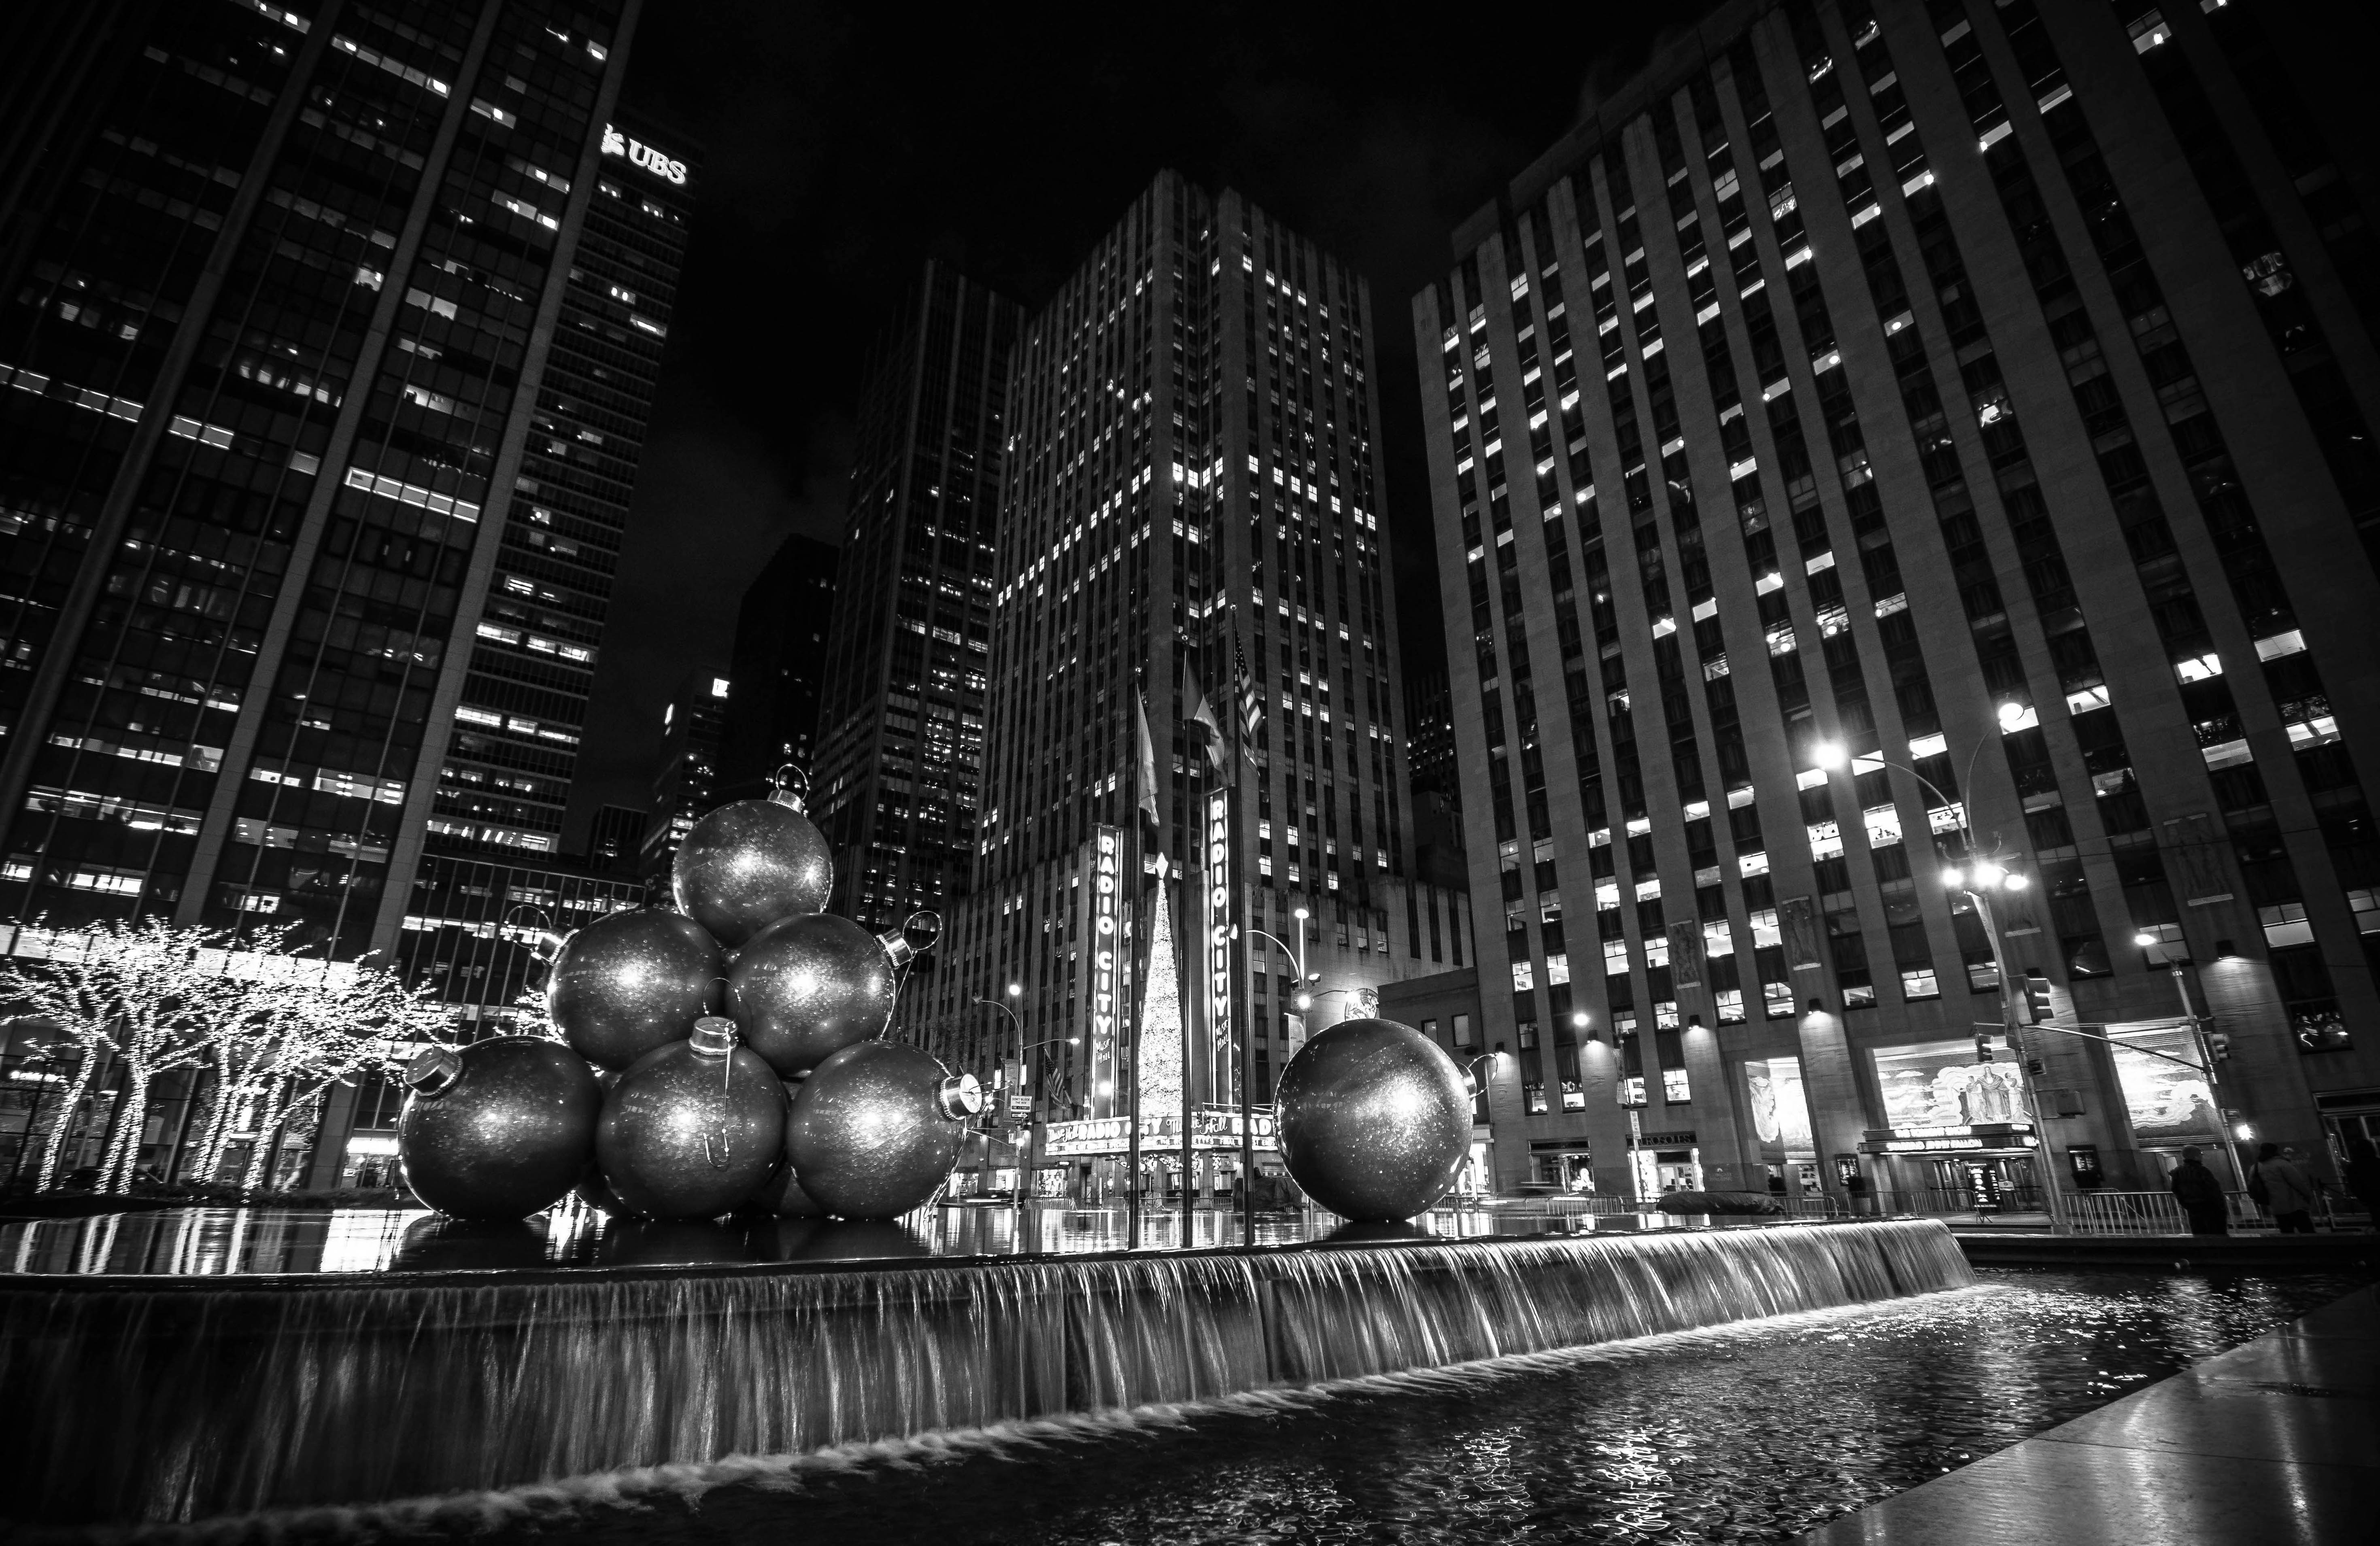
light, black and white, white, skyline, night, photography, building, city, skyscraper, manhattan, cityscape, downtown, reflection, nyc, darkness, nikon, black, monochrome, christmas, bw, 2016, blackandwhite, blackwhite, newyork, happy, newyear, newyorkcity, wideangle, symmetry, noiretblanc, noir, blanc, fountain, negro, blanco, schwarz, raw, pretoebranco, bnw, blancoynegro, sigma, nero, branco, december, byn, shape, weis, bianconero, bianco, blanconegro, bn, noirblanc, biancoenero, pretobranco, preto, schwarzundweis, nikond3300, 1020mm, midtown, radiocitymusichall, christmastime, 6thave, theaterdistrict, christmasinnewyork, metropolis, urban area, monochrome photography, human settlement, metropolitan area